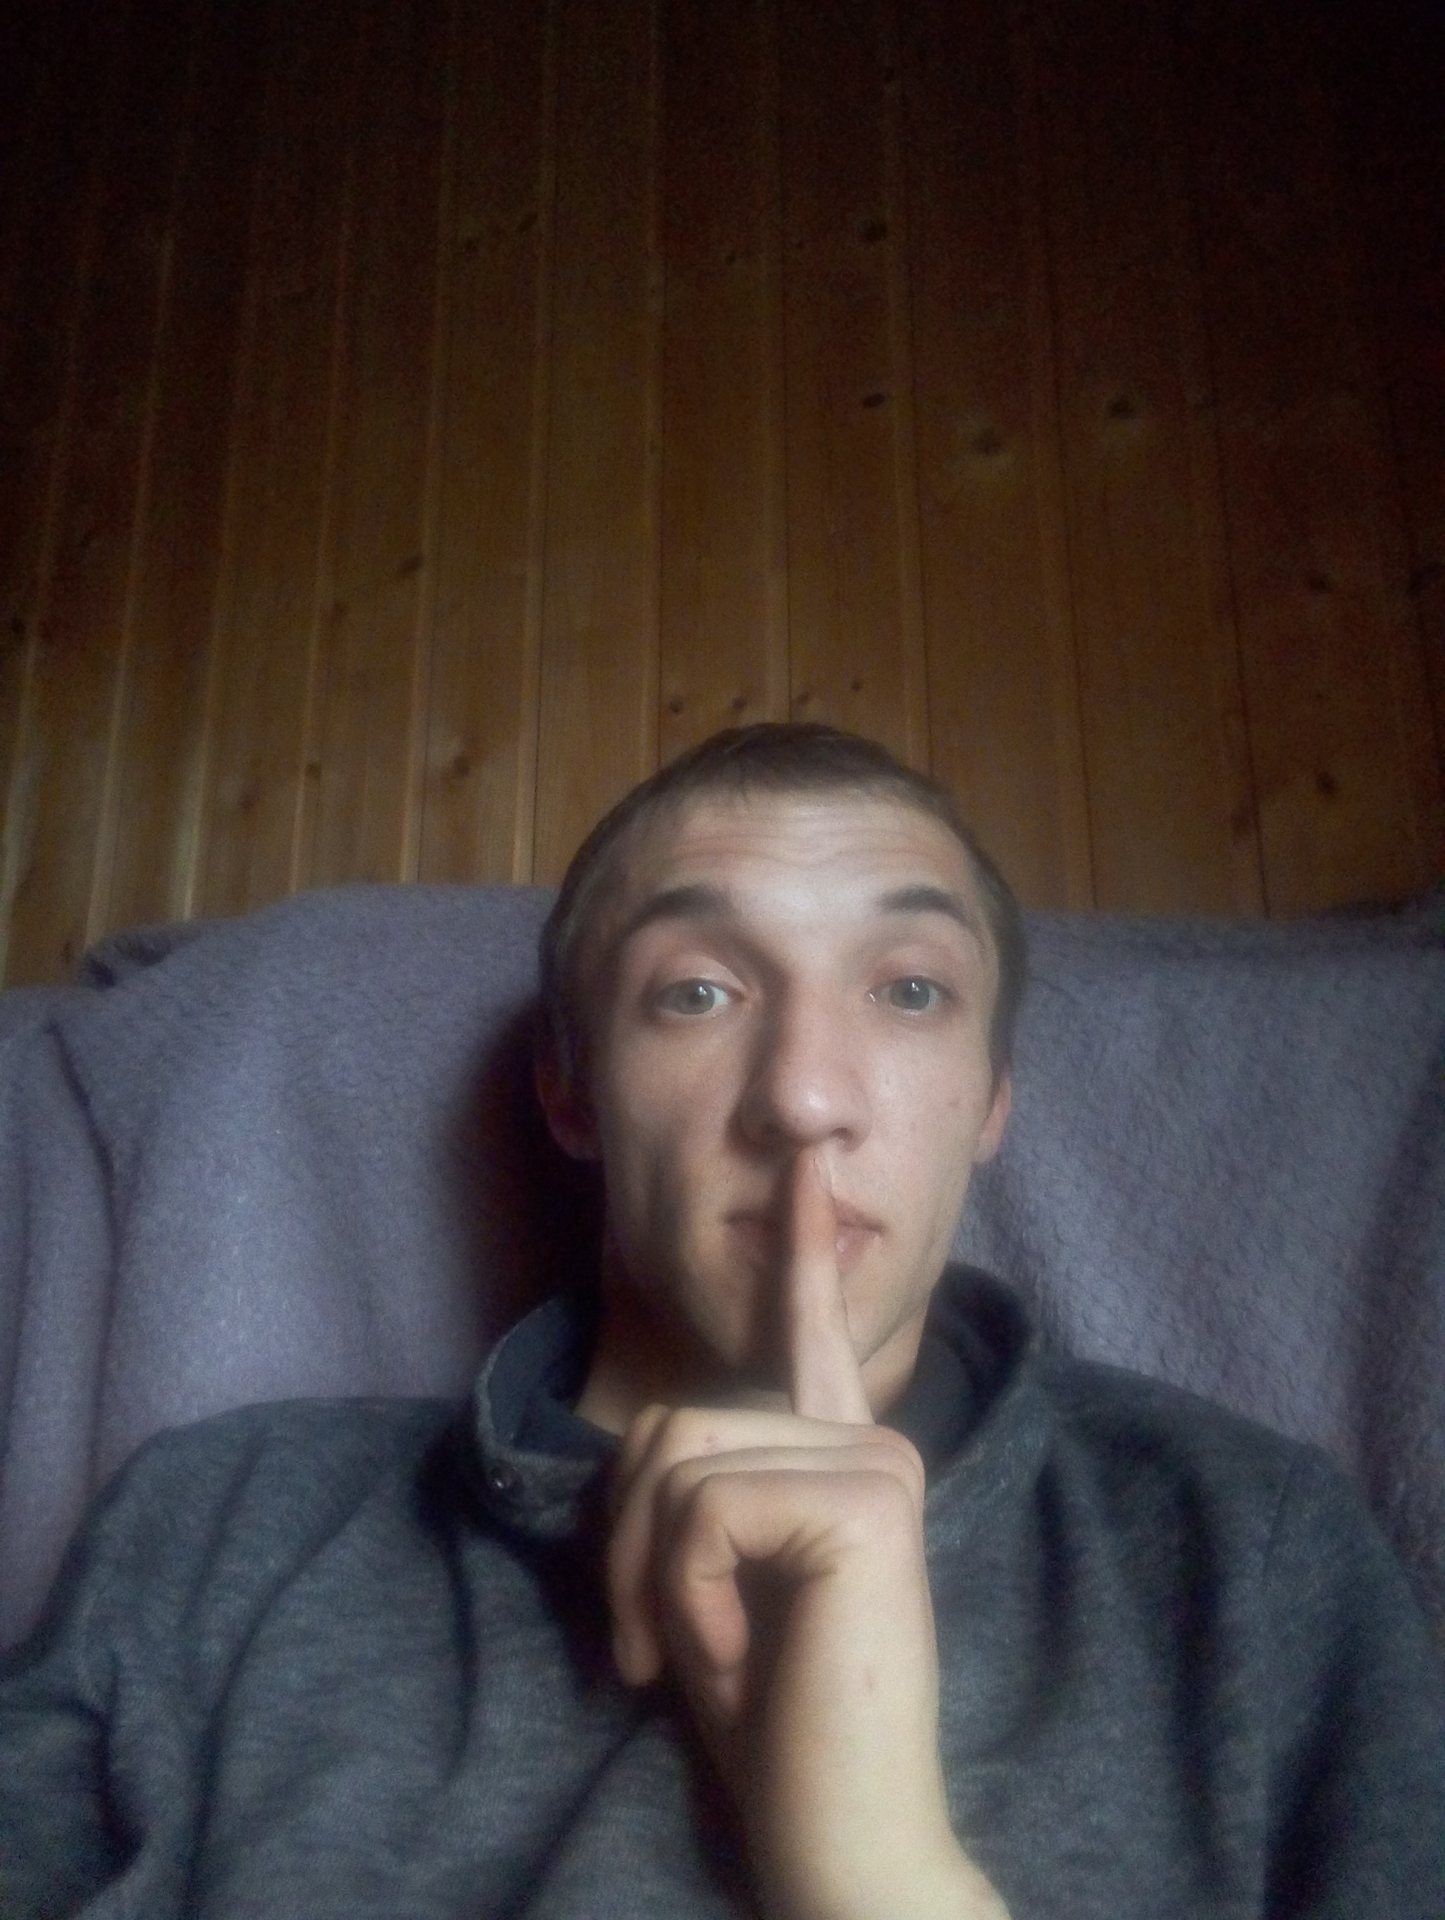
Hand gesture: mute